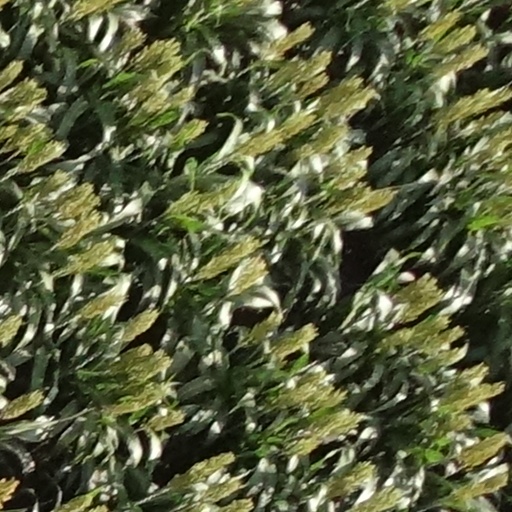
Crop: sorghum